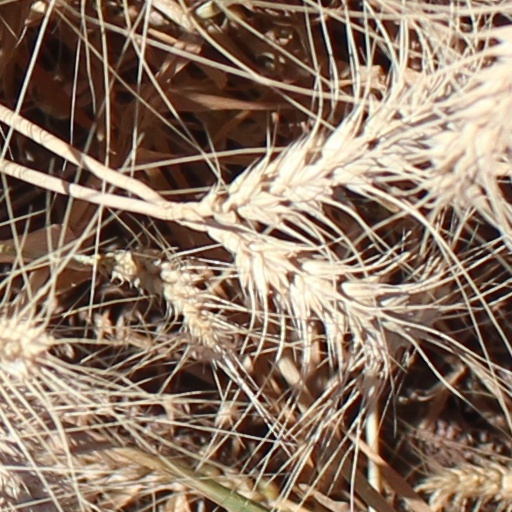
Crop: wheat